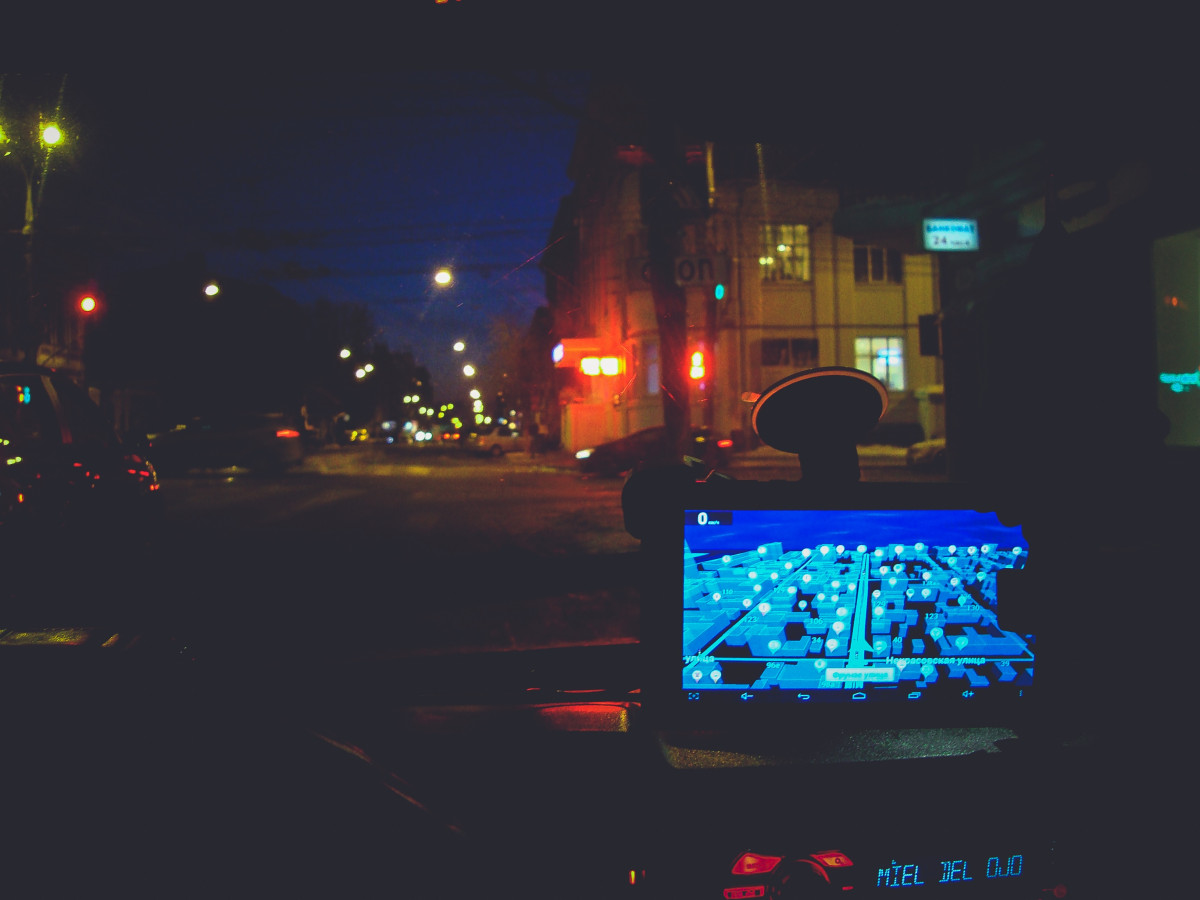
Tags: night, darkness, lighting